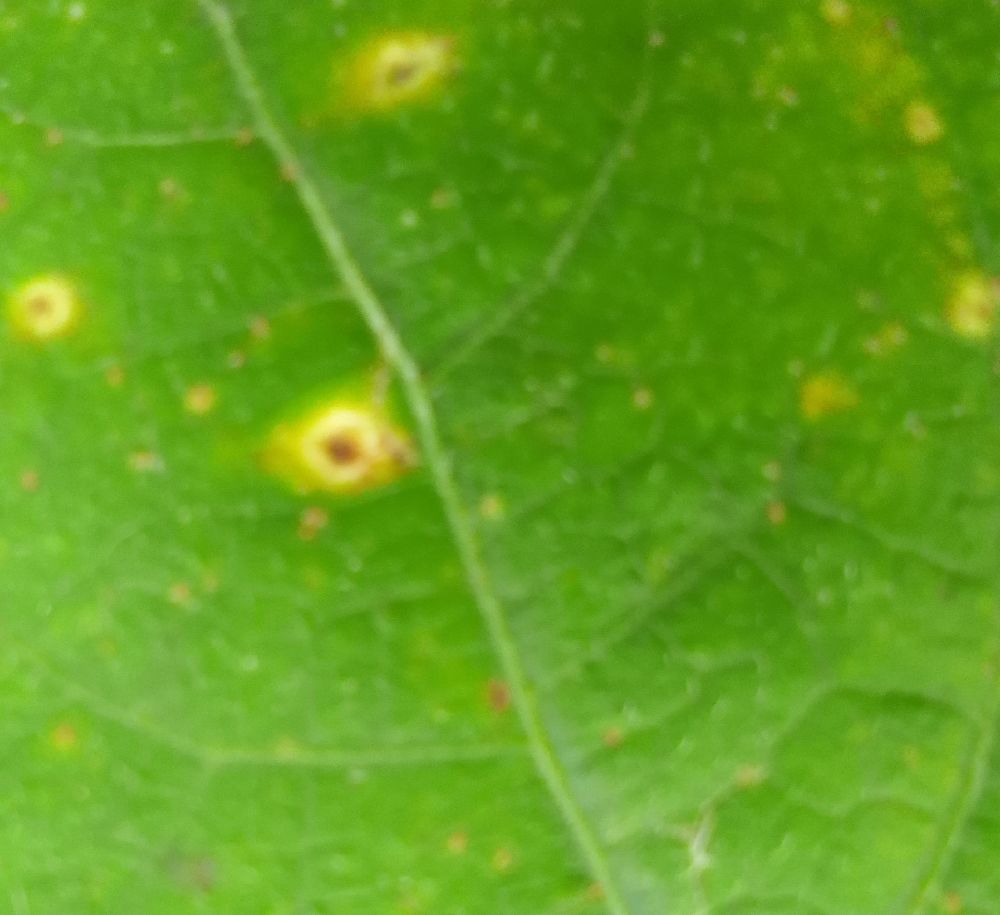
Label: rust